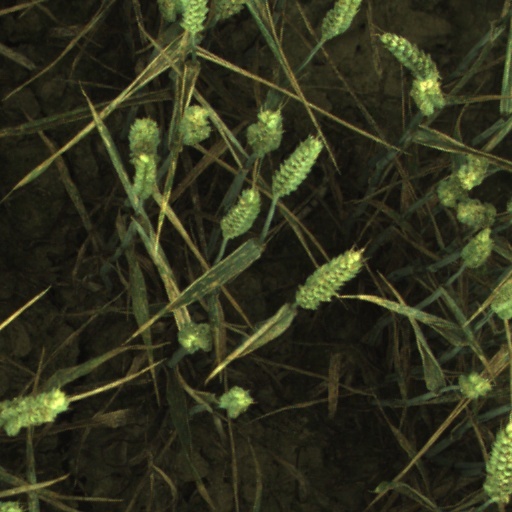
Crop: wheat